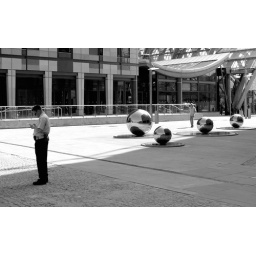
Balls in black and white